Adam Smith (Washington politician)

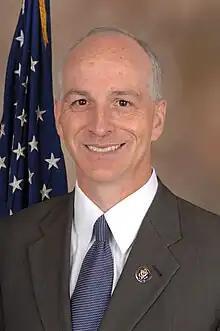
Smith in 2009

David Adam Smith (born June 15, 1965) is an American politician and attorney serving as the U.S. representative for . A member of the Democratic Party, Smith previously served in the Washington State Senate.